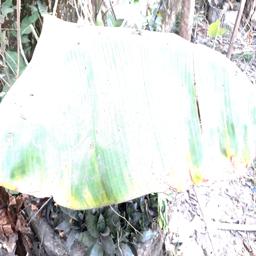
Label: POTASSIUM DEFICIENCY